History of Coventry

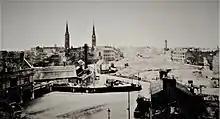
Demolition work in central Coventry in 1936

The city continued to produce ribbons, woven labels and other small textile items, and 1904 heralded the opening of Courtaulds' first silk works at Foleshill in Coventry. The company was the first to produce nylon yarn in Britain in 1941.